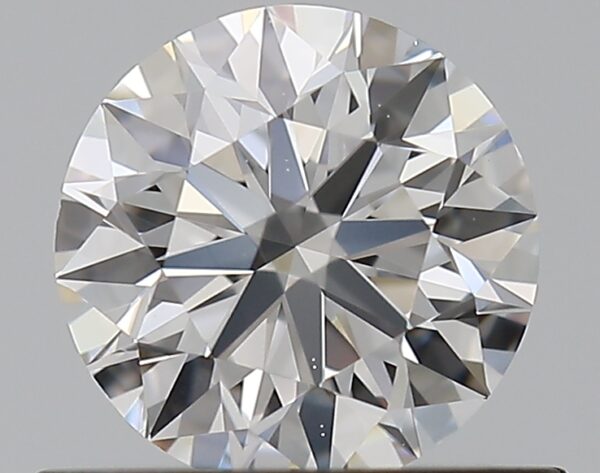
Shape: round
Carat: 0.6
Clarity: VS2
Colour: D
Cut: EX
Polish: EX
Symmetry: EX
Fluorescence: M
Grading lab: GIA
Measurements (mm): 5.38 x 5.41 x 3.37